Human–animal communication

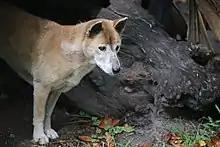
Neolithic dog

Humans' relationship with wolves garnered a mutual benefit, obtaining food and protection. Humans likely began attempting to cooperate with wolves through commands, which eventually led to a more familiar species of dogs that we know today. These commands were likely the first instances of obedience training upon canines, as dogs maintained a pack mentality that humans fit into as a pack member.